Integrated Personnel and Pay System - Army

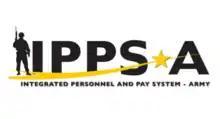
IPPS-A logo

The Integrated Personnel and Pay System - Army (IPPS-A) is a United States Army acquisition program that seeks to integrate human resources and pay for all Army soldiers. It provides online tools and replaces older human resource systems. It has successfully fielded to the Army National Guard and was scheduled to field to active and reserve components by December 2021; however, fielding was delayed due to issues importing data from existing personnel systems.